Robert Bownas Mackie

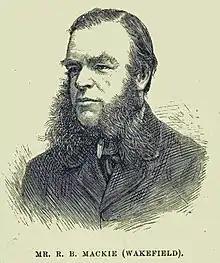
Mackie in 1880

Robert Bownas Mackie (25 Aug 1829 – 18 June 1885) was an English corn merchant and Liberal Party politician who sat in the House of Commons from 1880 to 1885.